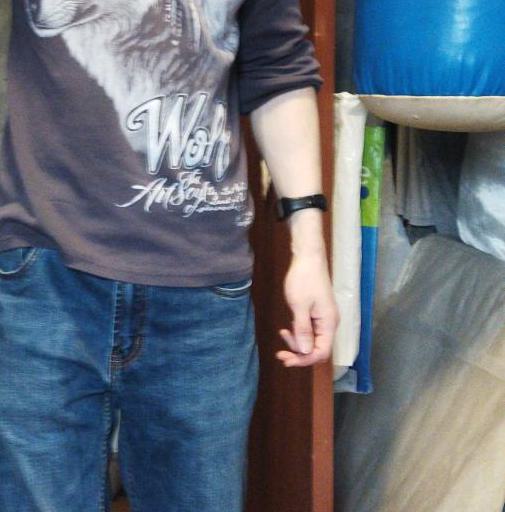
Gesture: no_gesture